Odyssey, Belfast

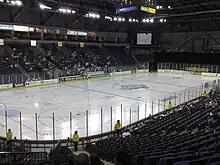
Interior bowl of the arena before an ice hockey match, October 2010

Since opening, the SSE Arena has been the home to the UK's Elite Ice Hockey League team, the Belfast Giants. The Belfast Giants play weekly home games against teams from across the U.K. between September and March of each year. On 2 October 2010, the Boston Bruins faced the Belfast Giants 'Selects' in an NHL Challenge match.